Stephen Bali

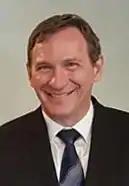

Stephen Louis Bali is an Australian politician. He has been a Labor member of the New South Wales Legislative Assembly representing the Electoral District of Blacktown since a by-election held to replace former Labor leader John Robertson in late 2017. He previously served as the mayor of Blacktown City Council between 2014 and 2019.